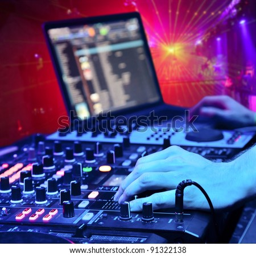
dj playing the track in the nightclub at a party .